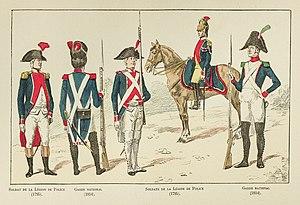
Planche en couleurs ""Soldat de la Légion de Police (1795) - Garde National (1814) - Soldats de la Légion de Police (1795) - Garde National (1814)"". Dimensions
"La notion de police est héritée de l'Antiquité avec les villes ayant conservé une municipalité, puis, à partir du IXᵉ siècle, dans les ""villes franches"" ou communes libres qui possèdent le droit de s'administrer. C'est ainsi que l'on parle de vie policée, de police des marchés, des métiers, des poids et mesure, des jeux, etc.